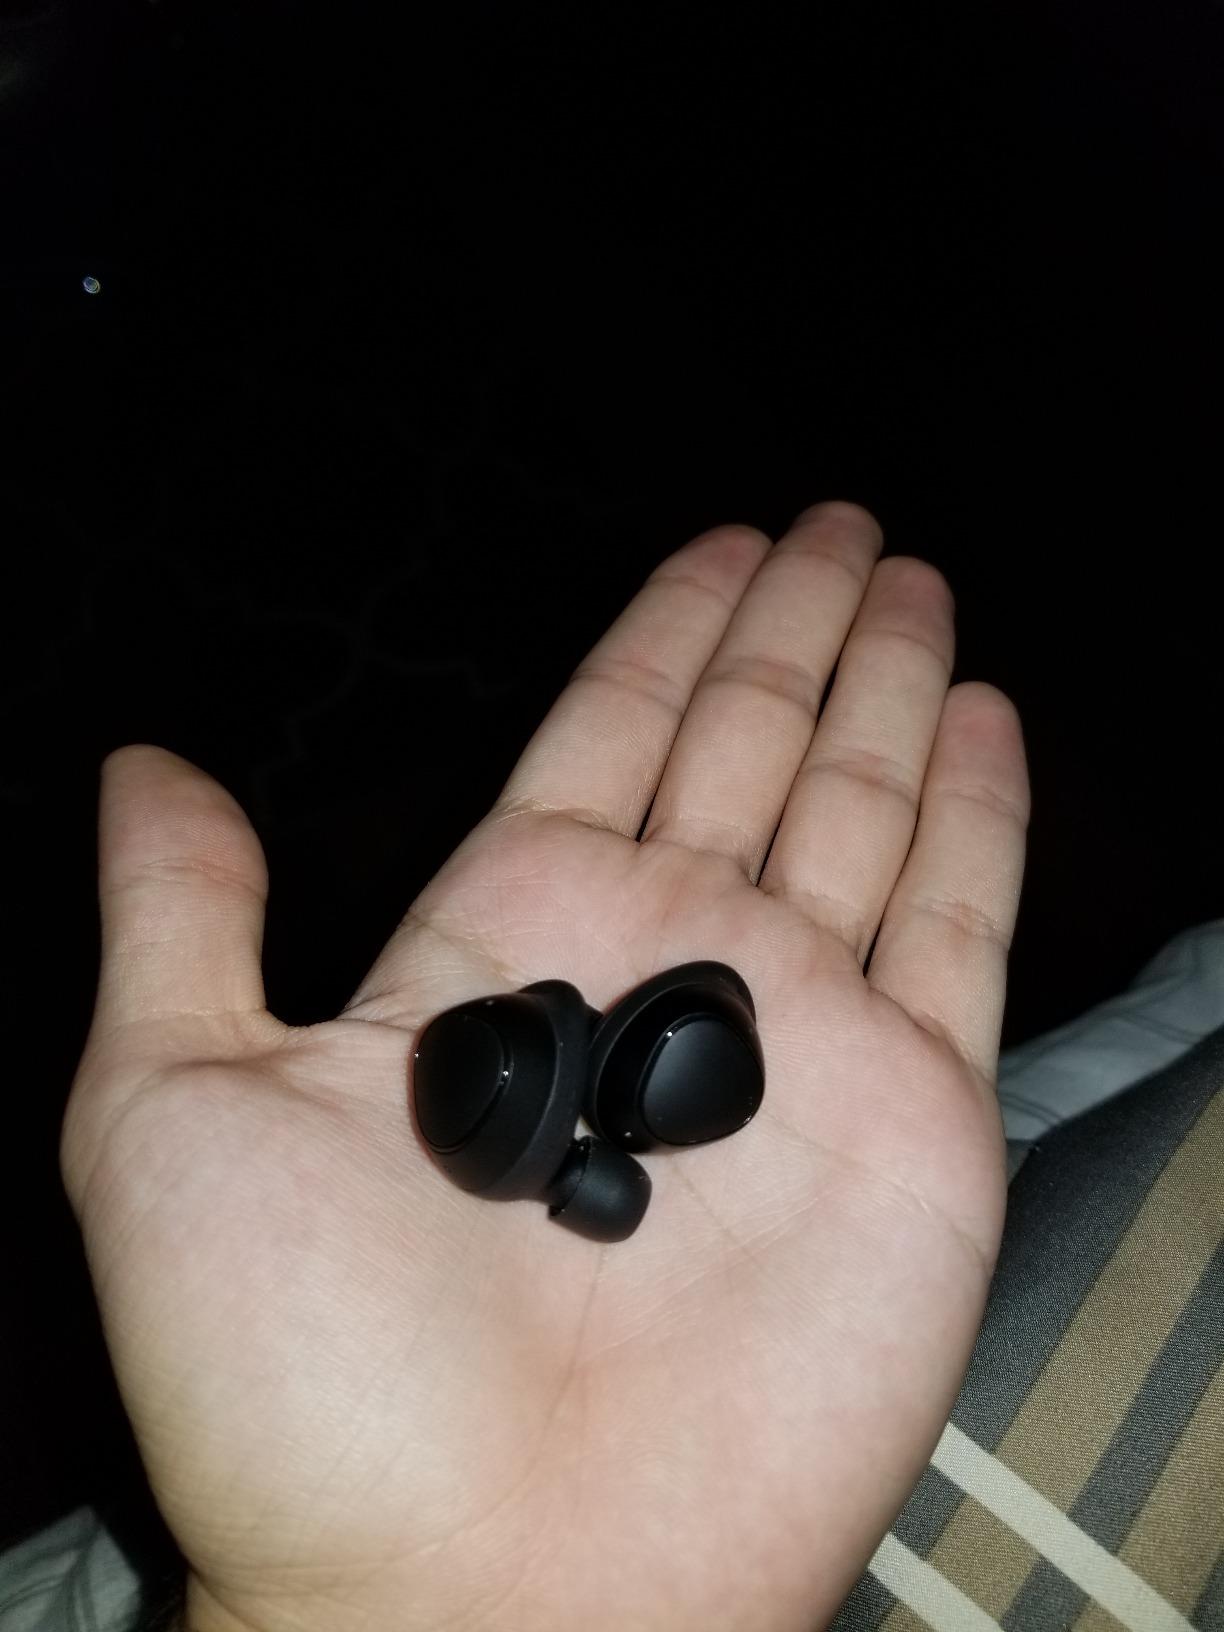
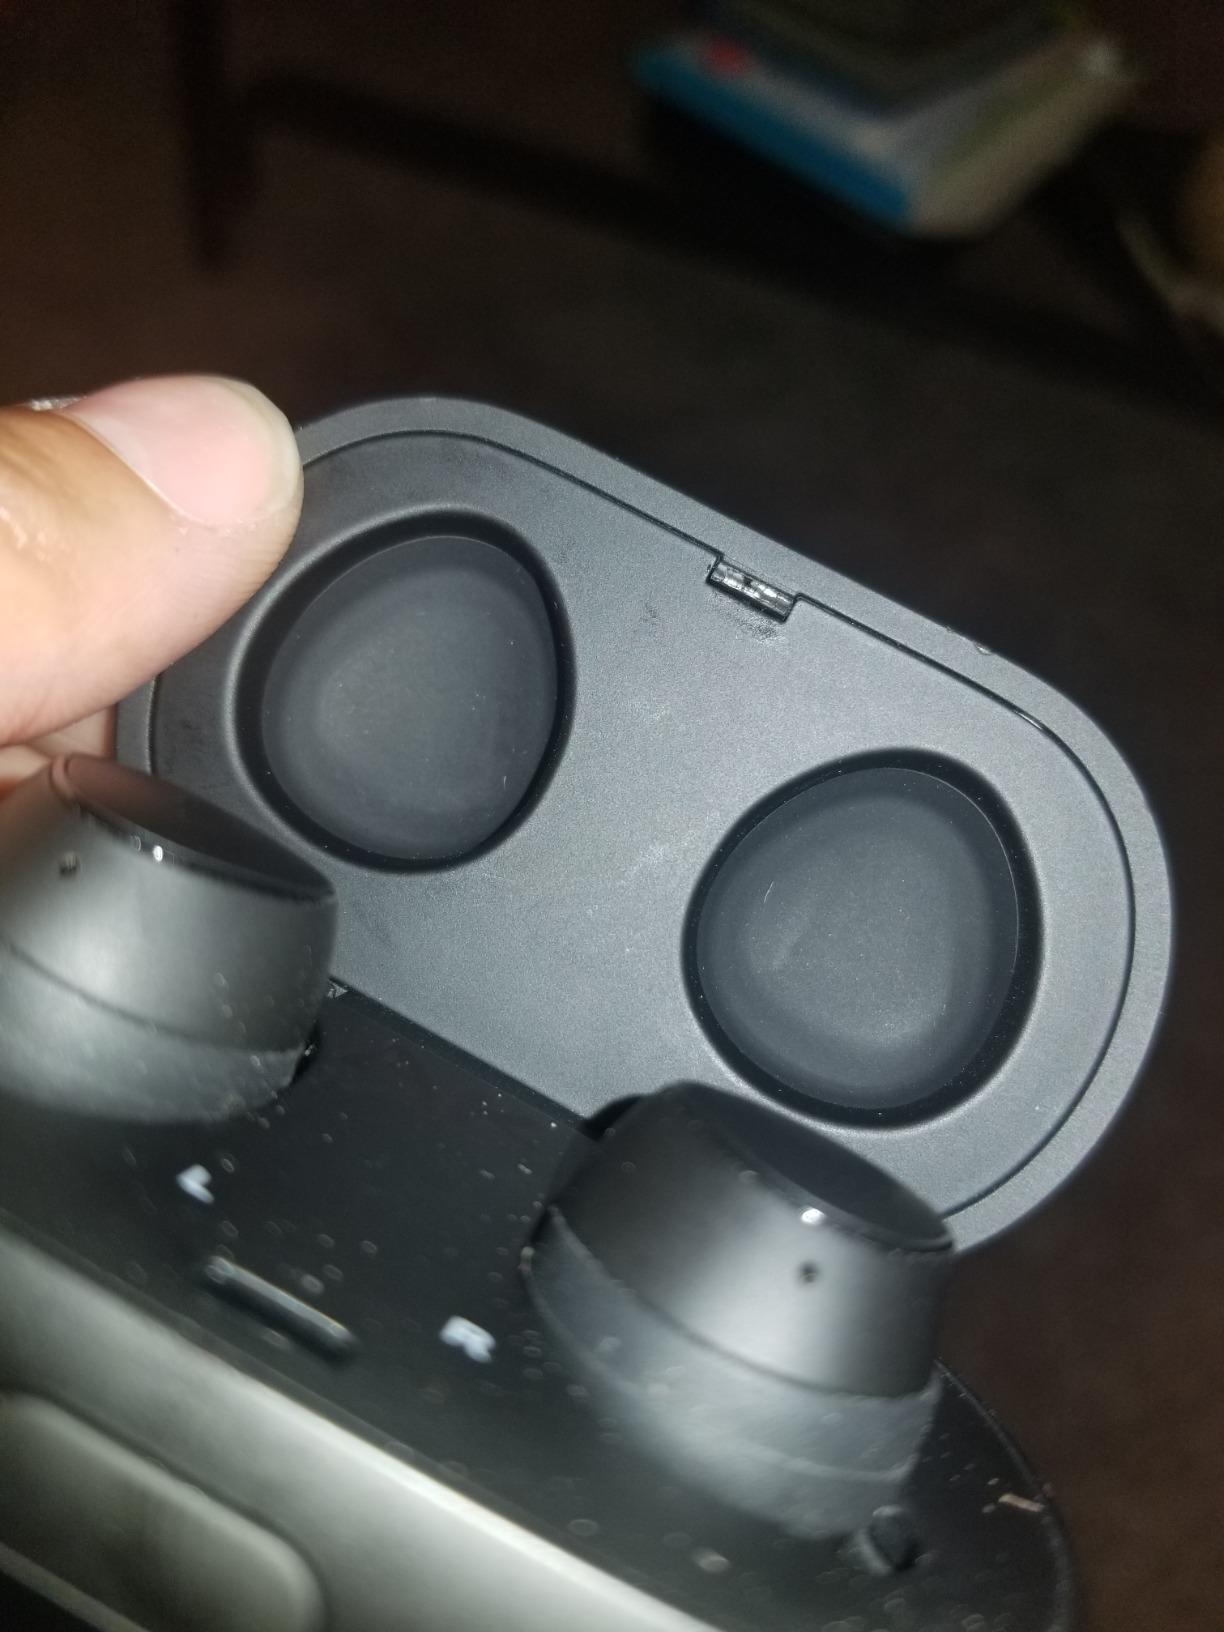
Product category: earbuds
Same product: yes